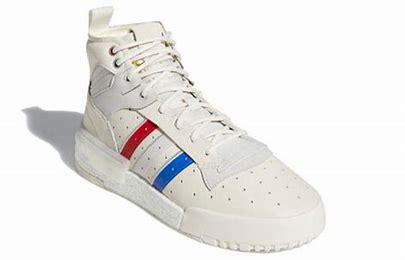
Brand: adidas
Model: originals Adidas Originals Rivalry Rm